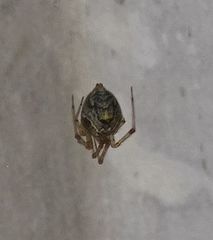
Species: Parasteatoda_tepidariorum